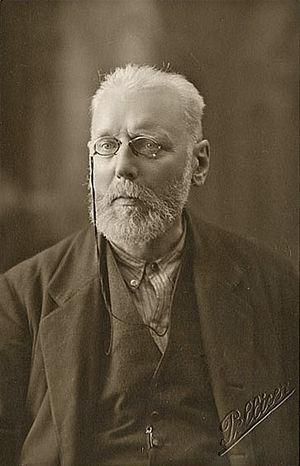
Max Heinrich Hermann Reinhardt Nettlau, né à Neuwaldegg le 30 avril 1865 et mort à Amsterdam le 23 juillet 1944, est un philologue, bibliophile, historien et historiographe du socialisme et du mouvement libertaire international.